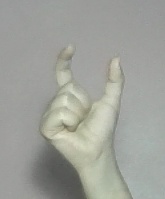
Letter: nun